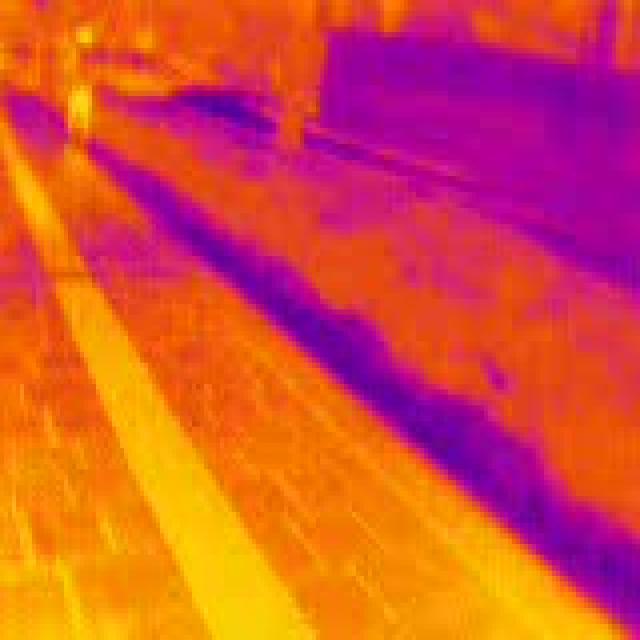
Detected objects:
label: person